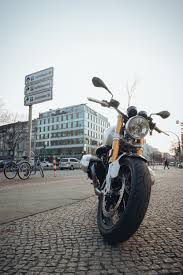
Vehicle type: Motorcycles